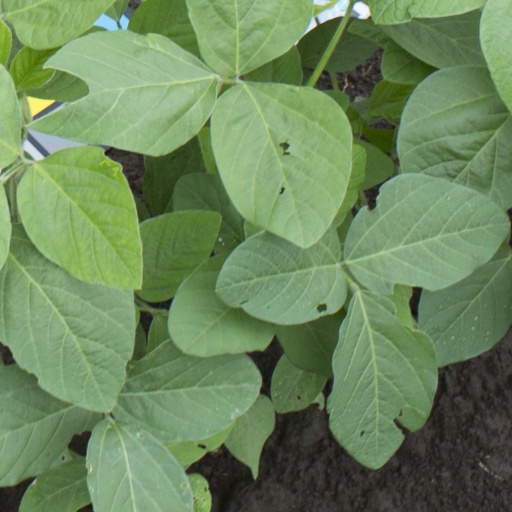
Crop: soybean